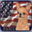
Label: dog